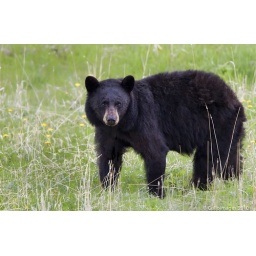
Young black bear in YNP